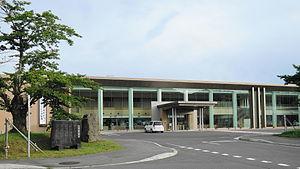
Sōbetsu est un bourg du district d'Usu, situé dans la sous-préfecture d'Iburi, sur l'île de Hokkaidō, au Japon.